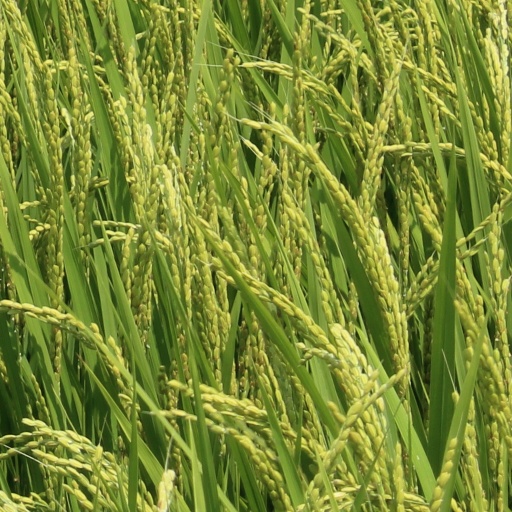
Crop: rice